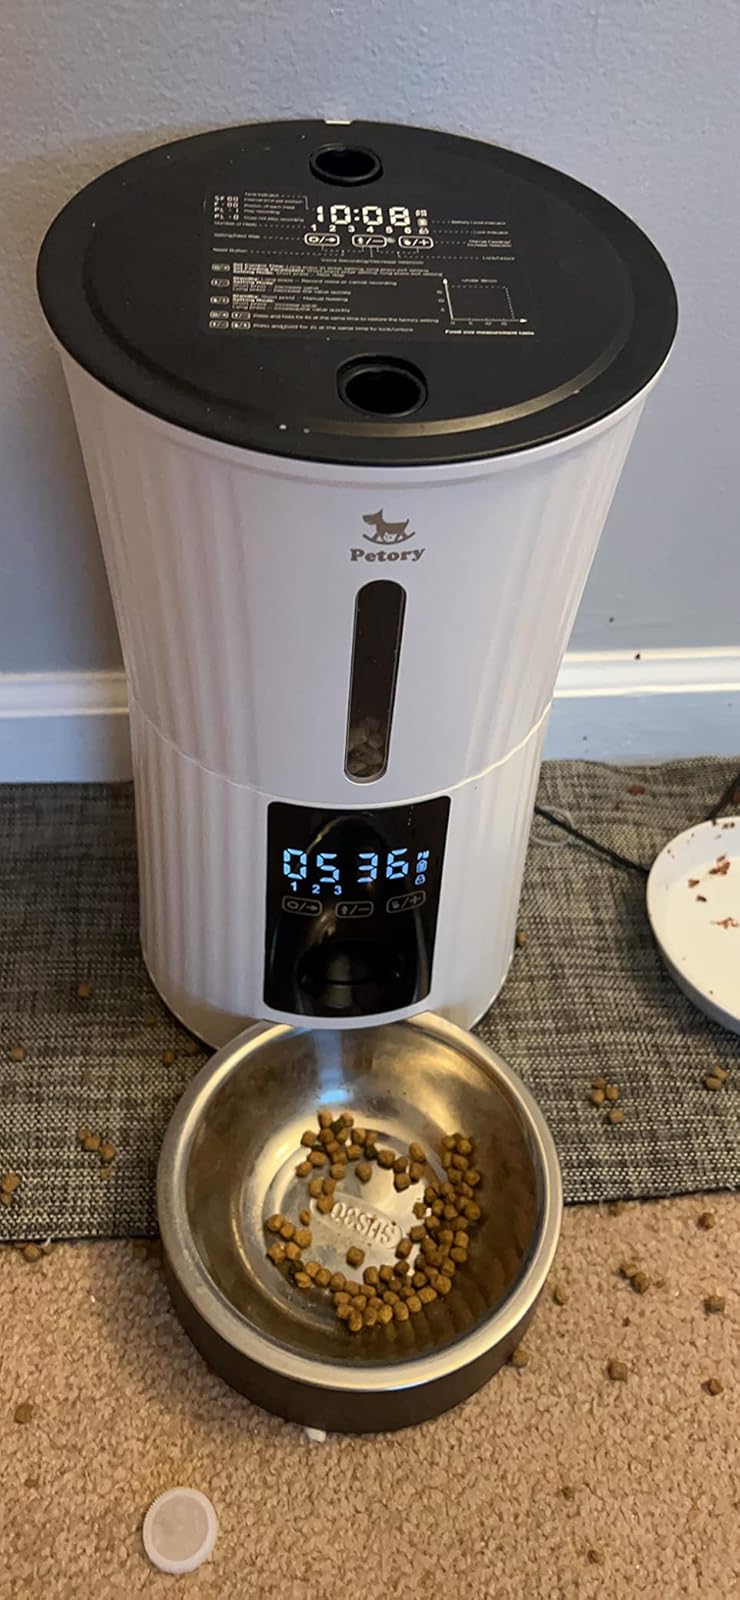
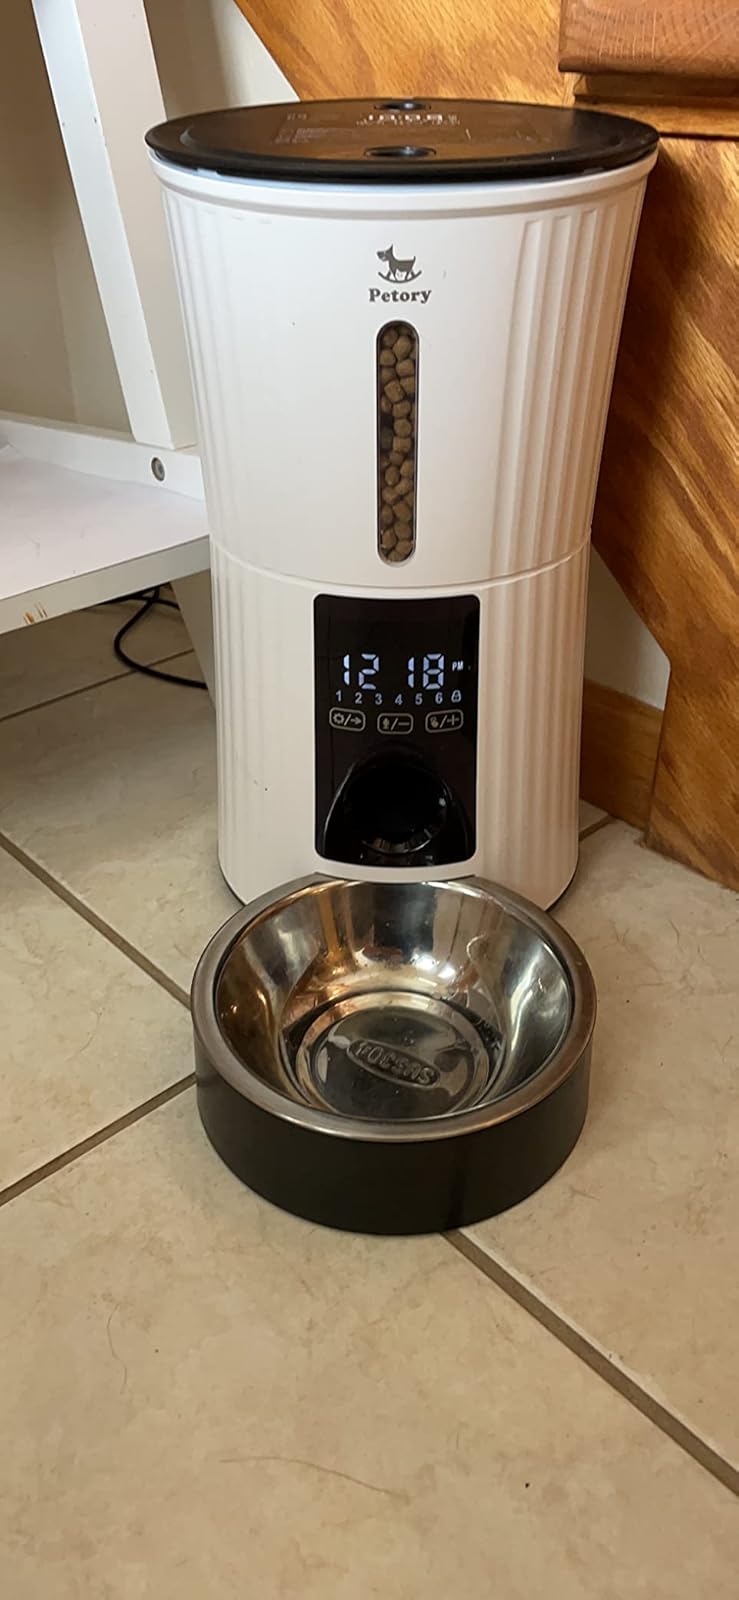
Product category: items_feeder
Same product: yes